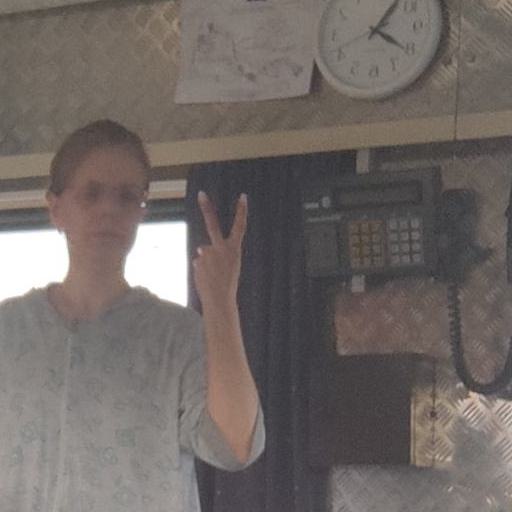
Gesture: peace_inverted